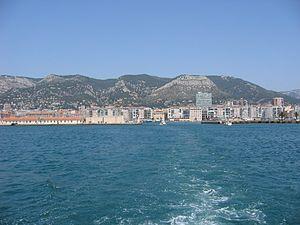
Toulon depuis la baie